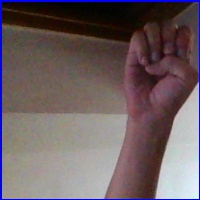
Letra: E